Kamalapur railway station

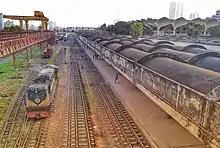
A station platform in 2020

During the COVID-19 pandemic in 2020, train services at Kamalapur railway station were suspended and access to the station was closed. Although the Kamalapur railway station was opened in June, the authority did not arrange additional trains for passengers on the occasion of Eid al-Adha. After the end of the lockdown in 2021, the government mandated online-only ticket sales, leaving the lower classes deprived of using the station. On the other hand, they could not travel sitting on the roof of the train as they were not allowed to enter the station without a ticket. After the second phase of lockdown, Kamalapur railway station was opened and rail communication resumed. In early 2022, new restrictions were imposed on the railway station as a result of the SARS-CoV-2 Omicron variant, and ticket sales were halved. It faced disaster due to the overcrowding of passengers due to the ban on the use of motorcycles in the highways and outside of district by the government around Eid-ul-Azha of the same year. As a result, its trains schedule was disrupted.